Frenchie (film)

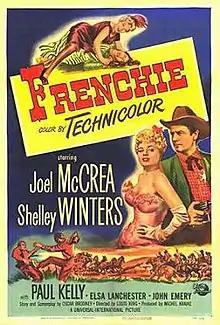
Theatrical release poster

Frenchie is a 1950 American Western film directed by Louis King and starring Joel McCrea and Shelley Winters. The plot is loosely based on the 1939 Western "Destry Rides Again".